Diffraction

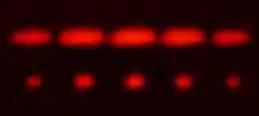
2-slit (top) and 5-slit diffraction of red laser light

Sound waves can diffract around objects, which is why one can still hear someone calling even when hiding behind a tree.